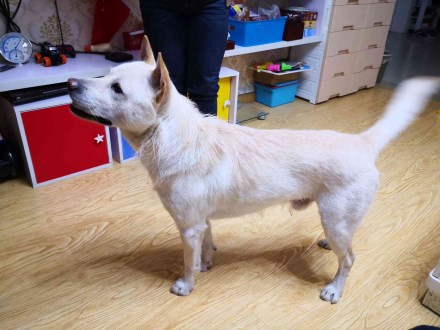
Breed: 3336-n000121-chinese_rural_dog